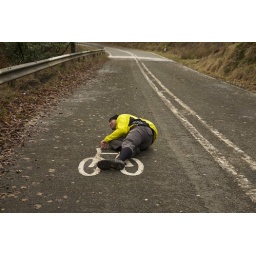
Out on the mountain bikes today........ Along the old A7 towards Canonbie and back by Wauchope.